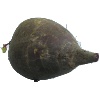
Label: Beetroot 1